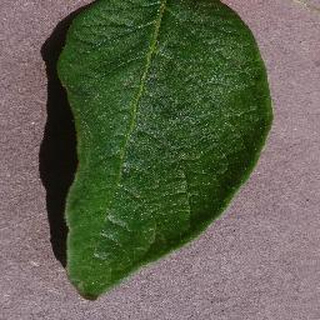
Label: healthy_potato